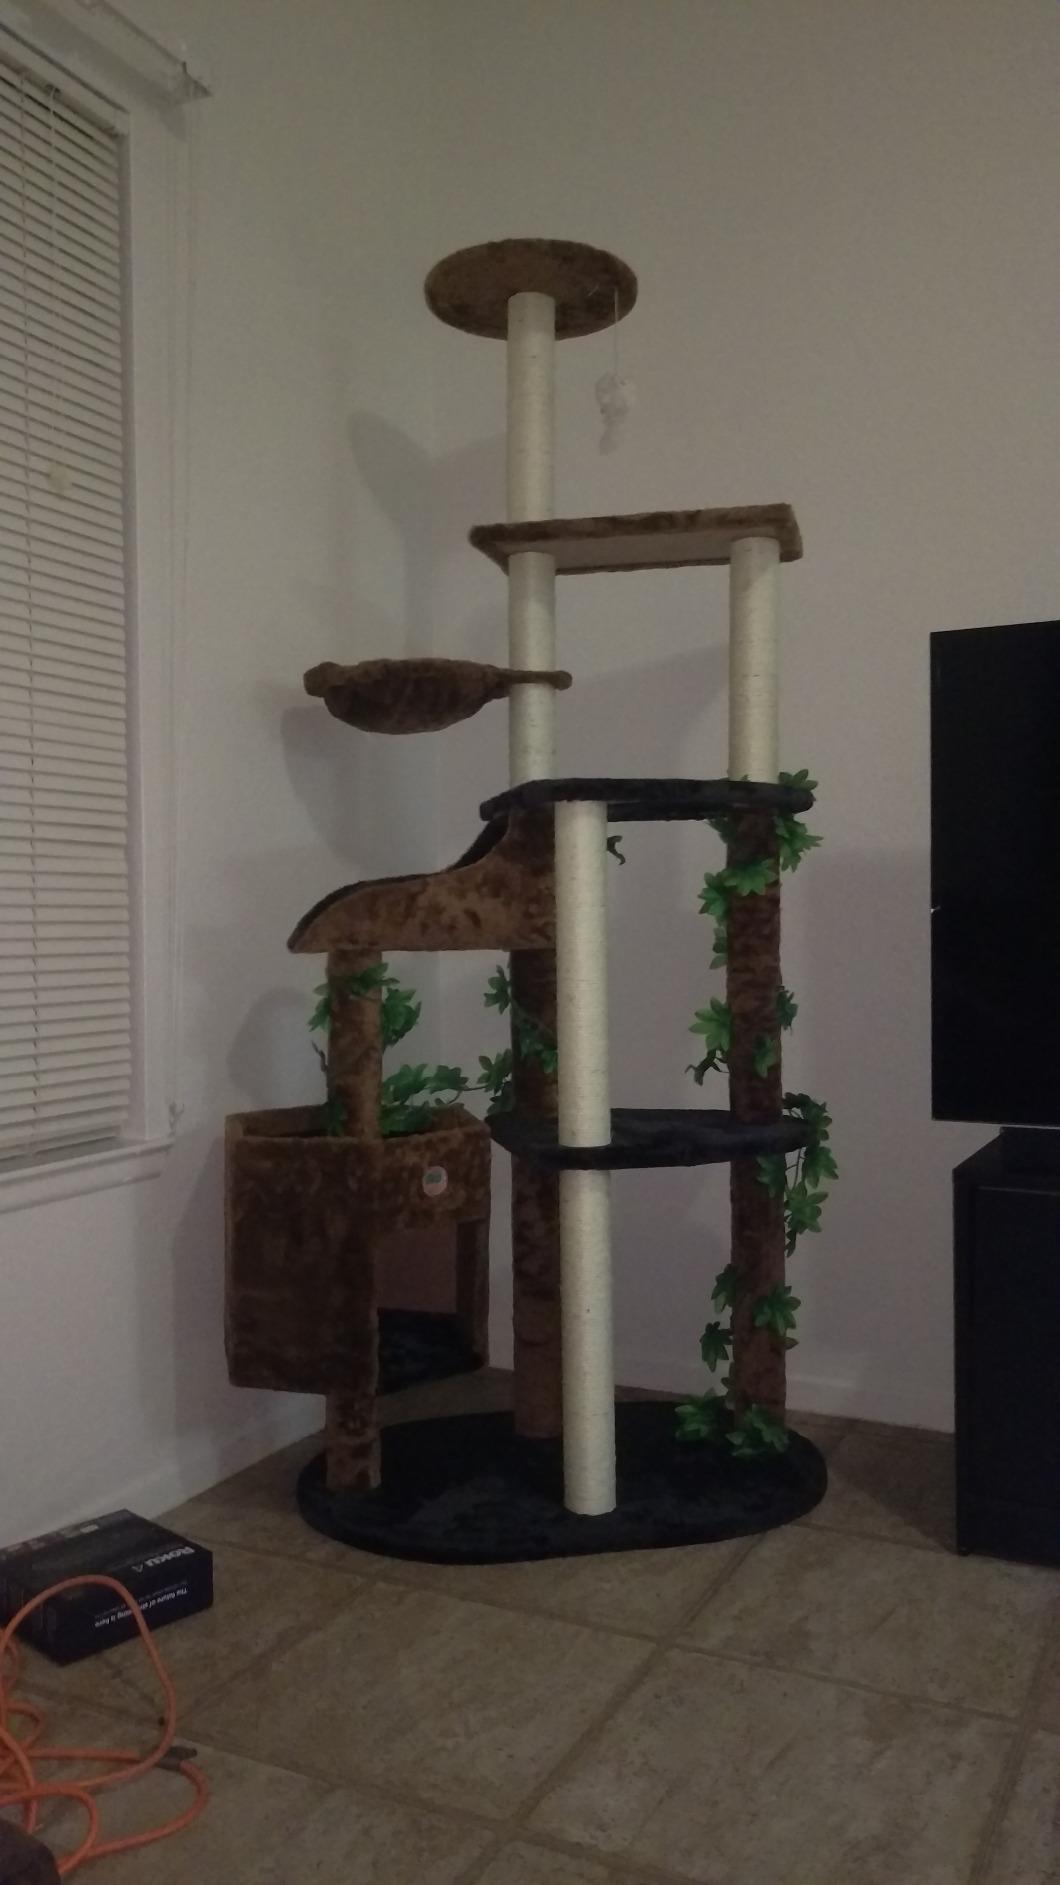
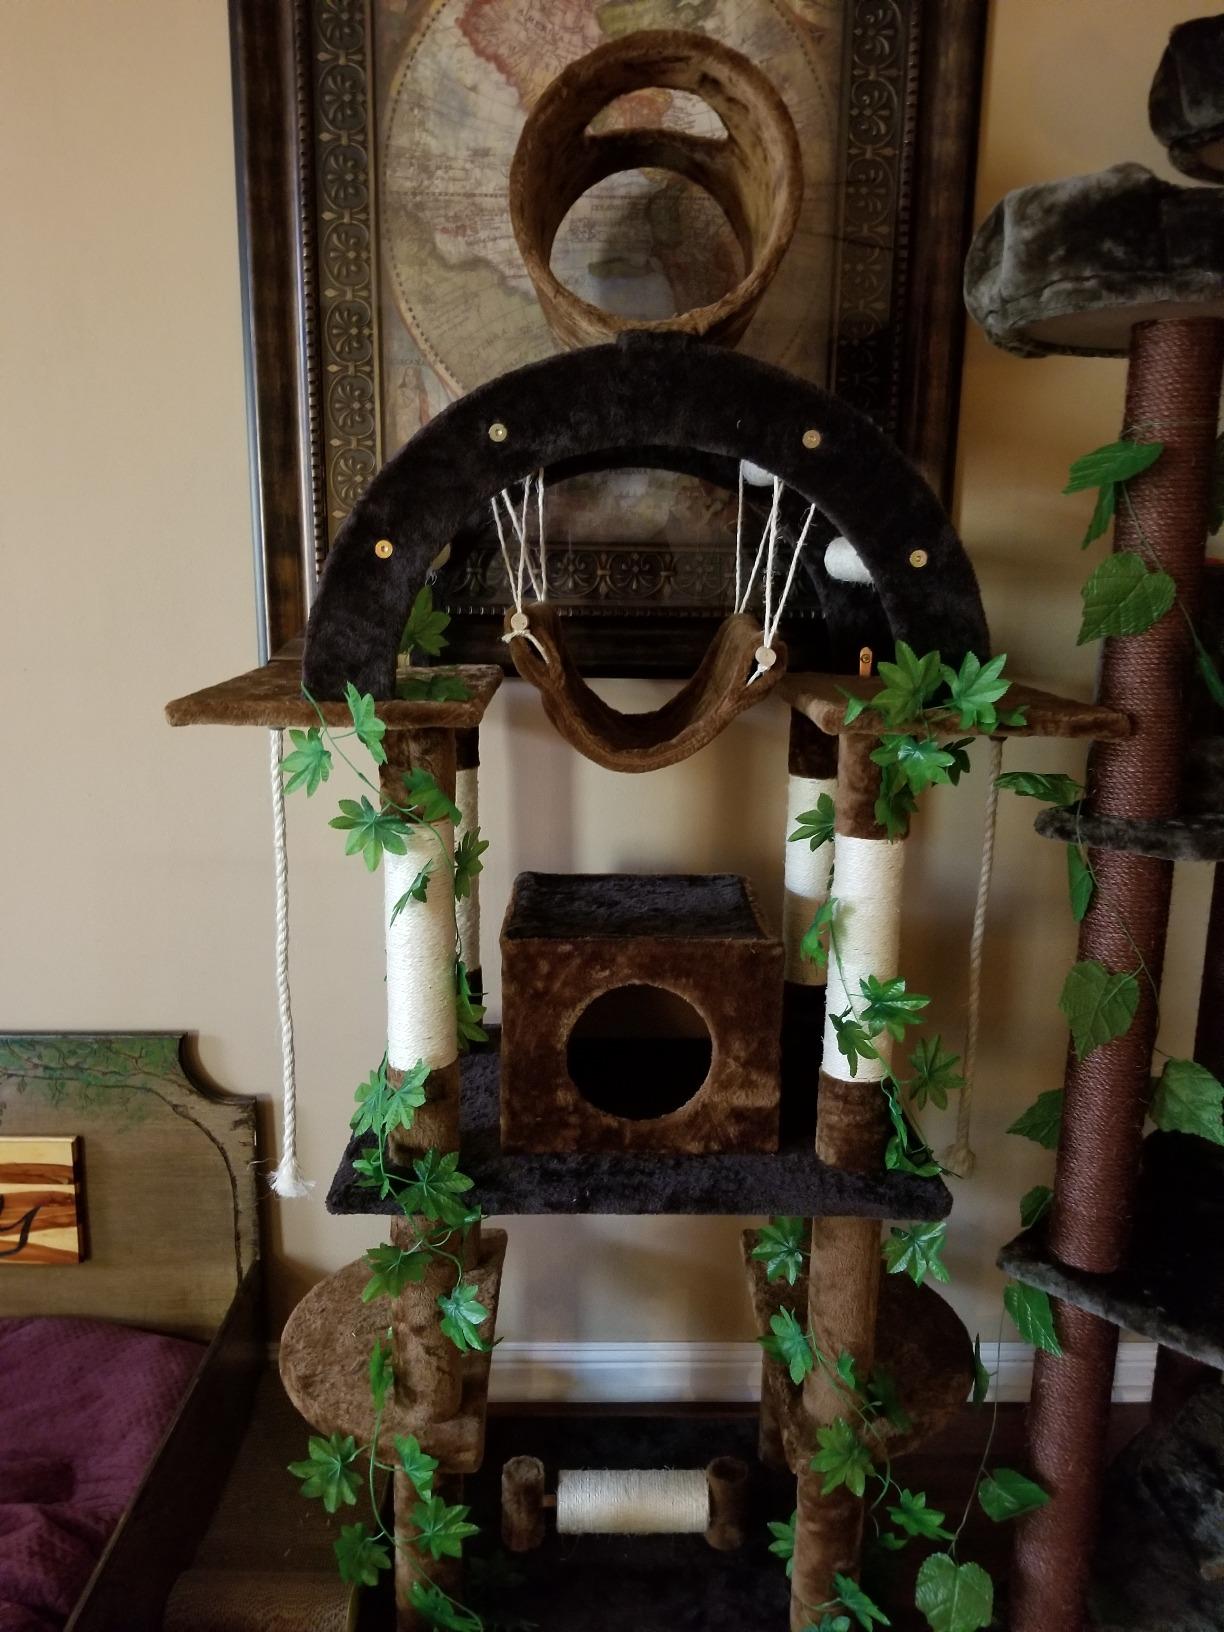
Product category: items_cat tree
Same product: no